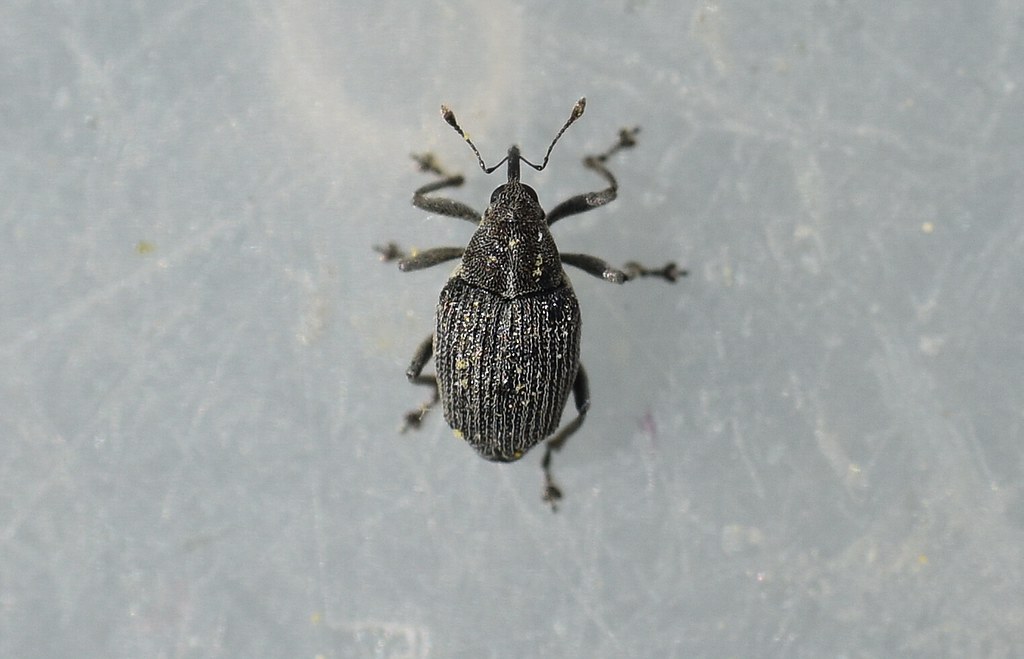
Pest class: Cabbage_seedpod_weevil